Lewis gun

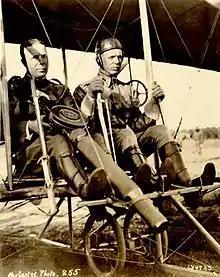
Captain Charles Chandler (with prototype Lewis Gun) and Lt Roy Kirtland in a Wright Model B Flyer after the first successful firing of a machine gun from an aeroplane in June 1912

The Lewis gun was the first machine gun fired from an aeroplane; on 7 June 1912, Captain Charles Chandler of the US Army fired a prototype Lewis gun from the foot-bar of a Wright Model B Flyer.